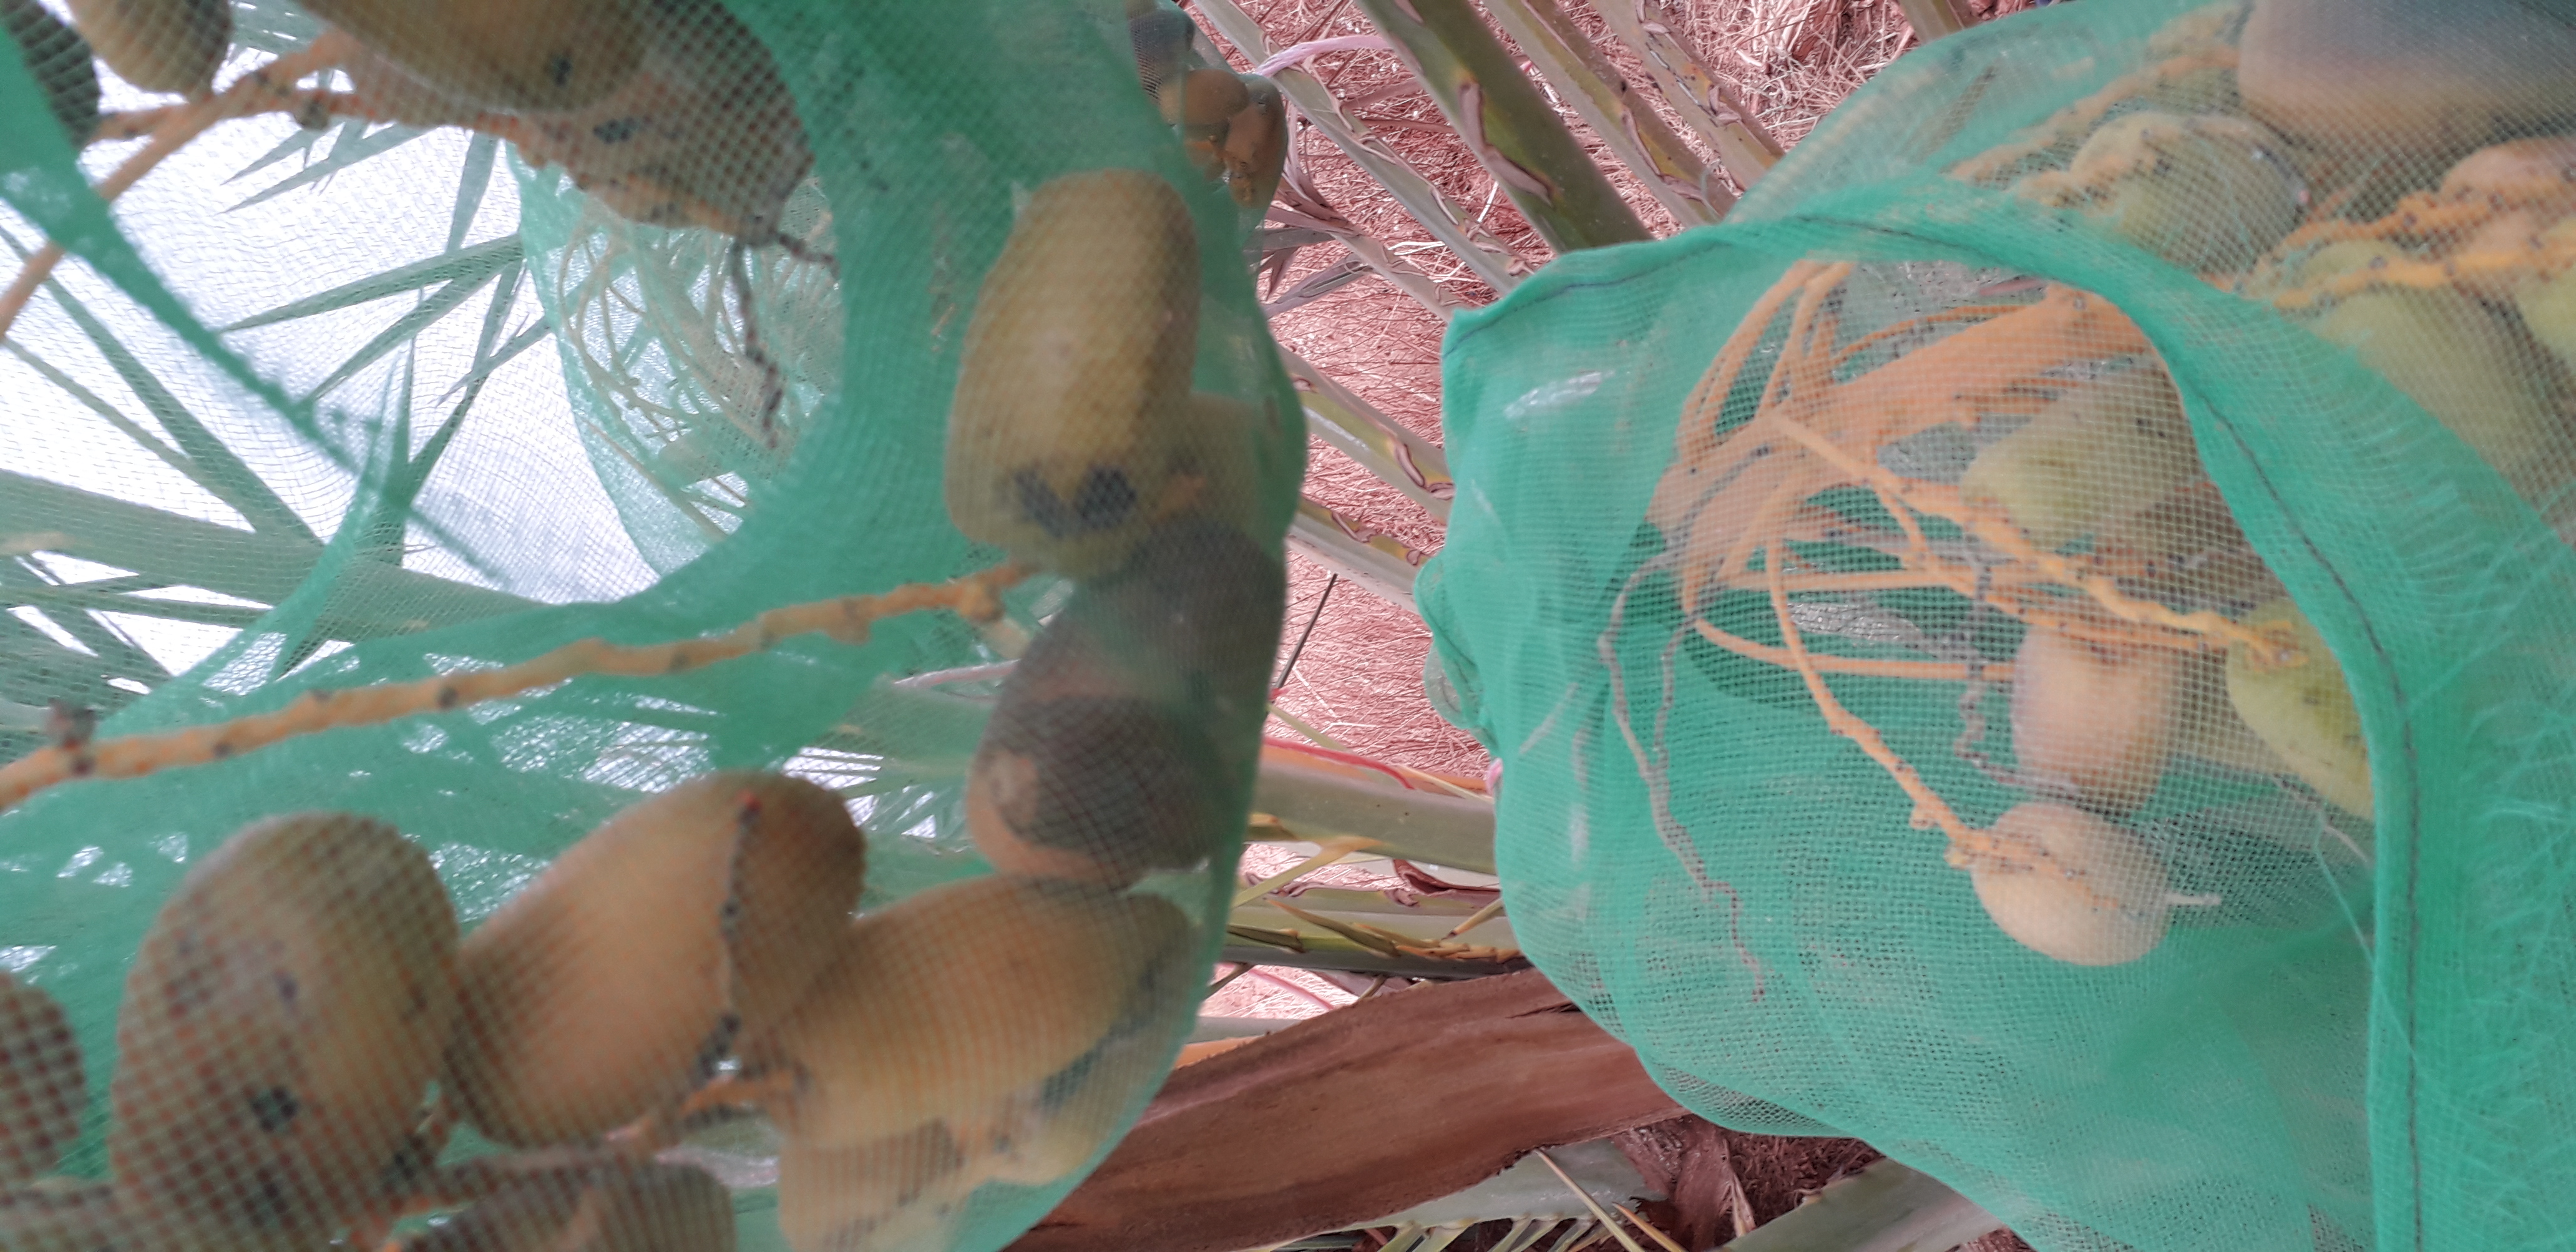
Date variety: Boumajhoul